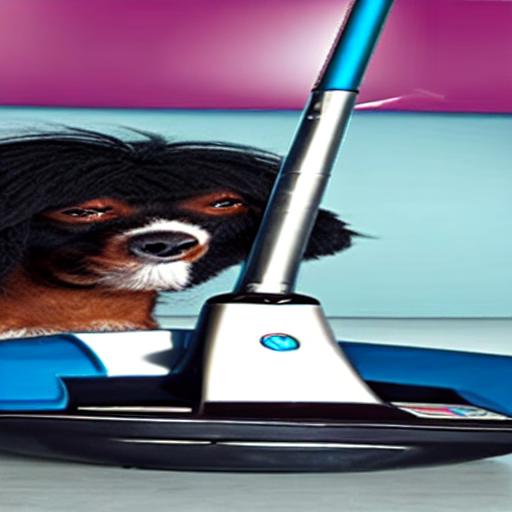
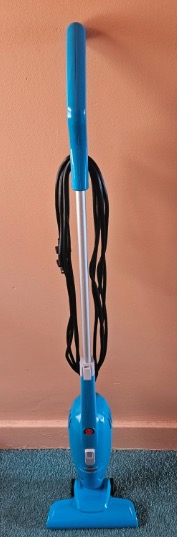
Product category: items_vacuum
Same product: no